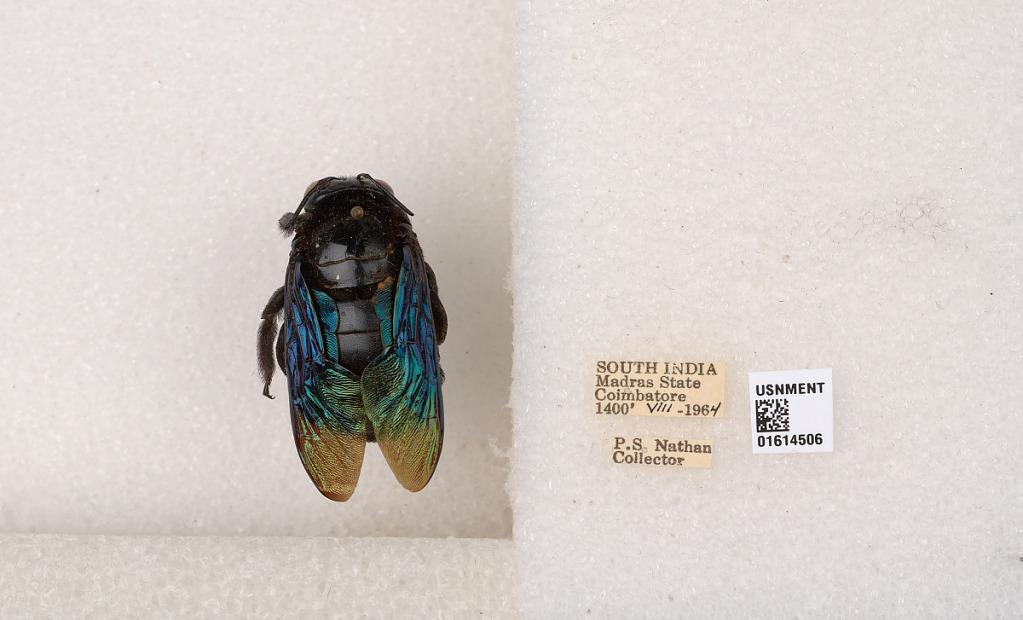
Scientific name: Xylocopa (Mesotrichia) tenuiscapa Westwood
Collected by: P. Nathan
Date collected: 1964-8-1
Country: India
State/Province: Tamil Nadu
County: Coimbatore
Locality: Coimbatore